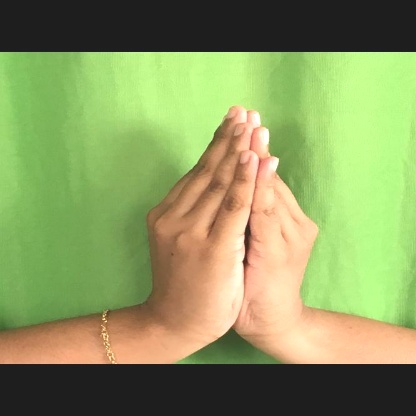
Mudra: Kapotham